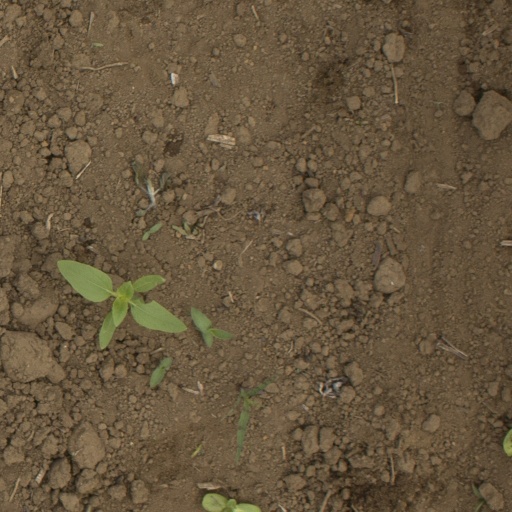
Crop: Jerusalem artichoke